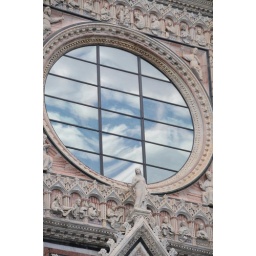
Reflections in a glass stained window of the Sienna Cathedral